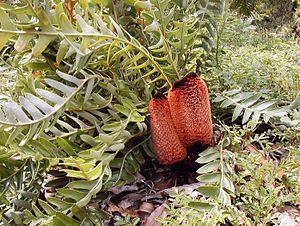
Banksia est un genre comprenant près de 80 espèces de plantes de la famille des Proteaceae. Fleurs sauvages emblématiques de l'Australie et plantes très prisées en culture, elles sont facilement reconnaissables par leurs fleurs caractéristiques en forme de brosse et leurs fruits qui s'ouvrent et laissent tomber leurs graines à la suite d'un incendie.
Banksia blechnifolia est une espèce d'arbuste rampant du genre Banksia. On le trouve dans les sols sablonneux dans la région côtière du sud de l'Australie-Occidentale aux environs du lac King, il est non-lignotubéreux, la régénération se faisant par graines après les feux de brousse. Il doit son nom spécifique au fait que ses feuilles rappellent celles de fougères.
Banksia ser. Prostratae est la dénomination botanique d'une série de plantes du genre Banksia. Elle est composée de six espèces endémiques de l'Ouest de l'Australie.